Germia Park

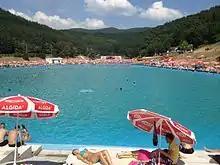
Swimming Pool of Germia

In hydrological terms, due to the small amount of annual rainfall, geological base, etc., Germia is quite poor in water. Vellusha and Prishtina's river are considered slightly larger bodies of water. There are also plenty of water resources in Germia which dry partially during the year. Nowadays, these water sources are connected in a network that transmits water to Germia swimming pool.